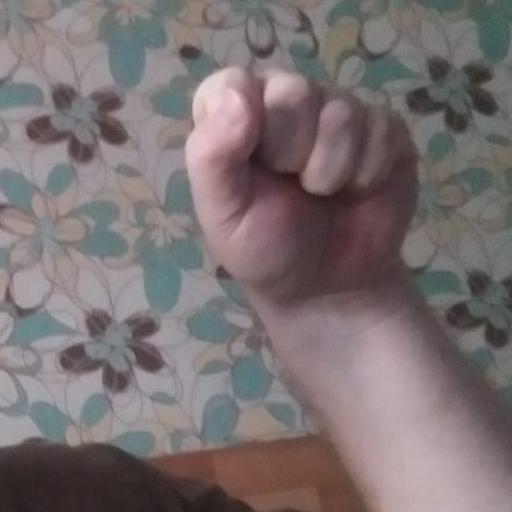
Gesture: fist